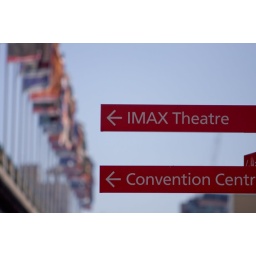
This shot captured the local tourist signs in Darling Harbour, and the background caught the flags on the bridge over Cockle Bay.